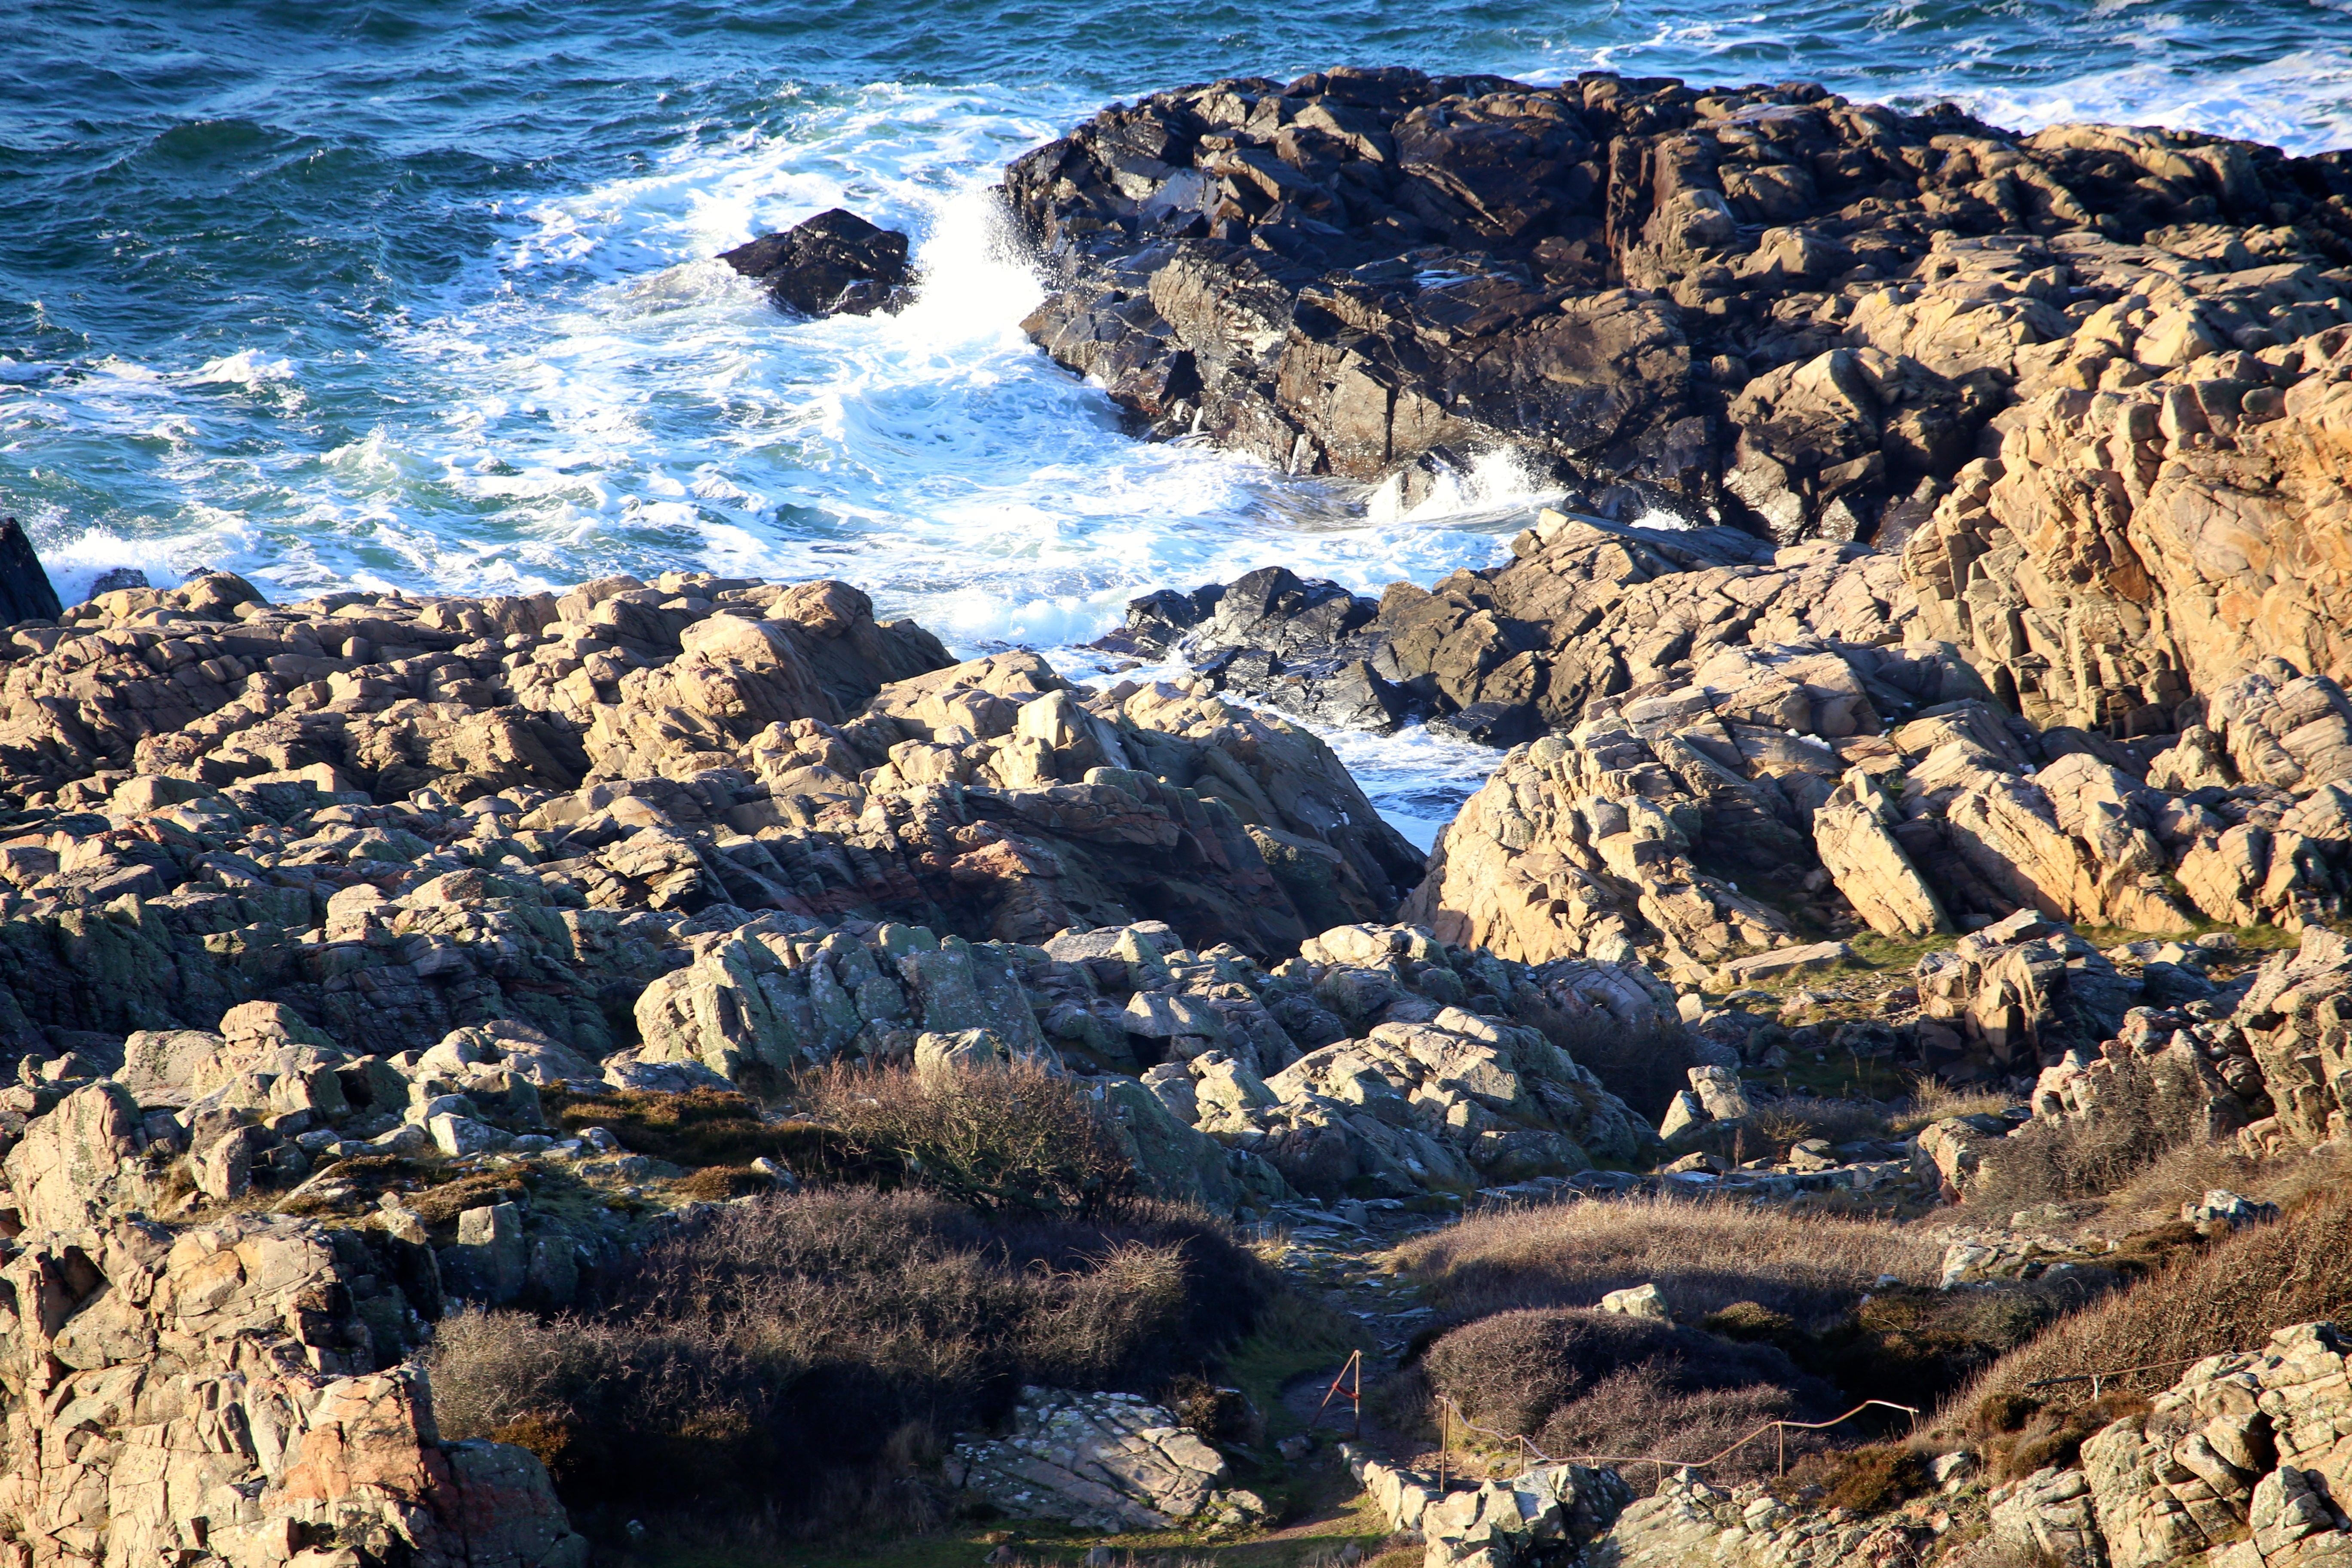
landscape, sea, coast, rock, ocean, mountain, shore, wave, cliff, cove, bay, terrain, body of water, geology, cliffs, sound, cape, landform, aerial photography, tide pool, mountain water, geographical feature, kullaberg